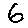
Label: 6